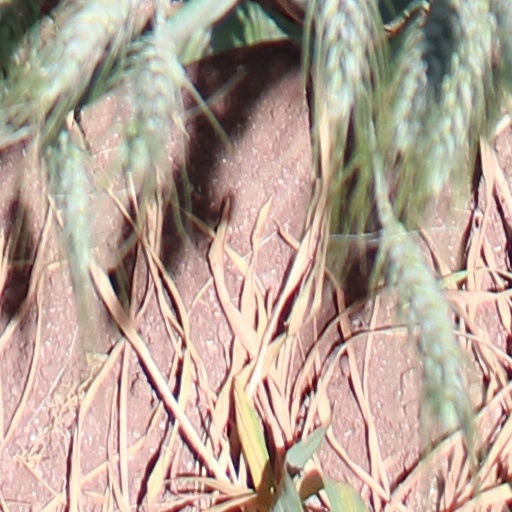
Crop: wheat